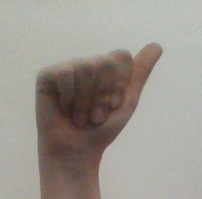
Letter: dhad